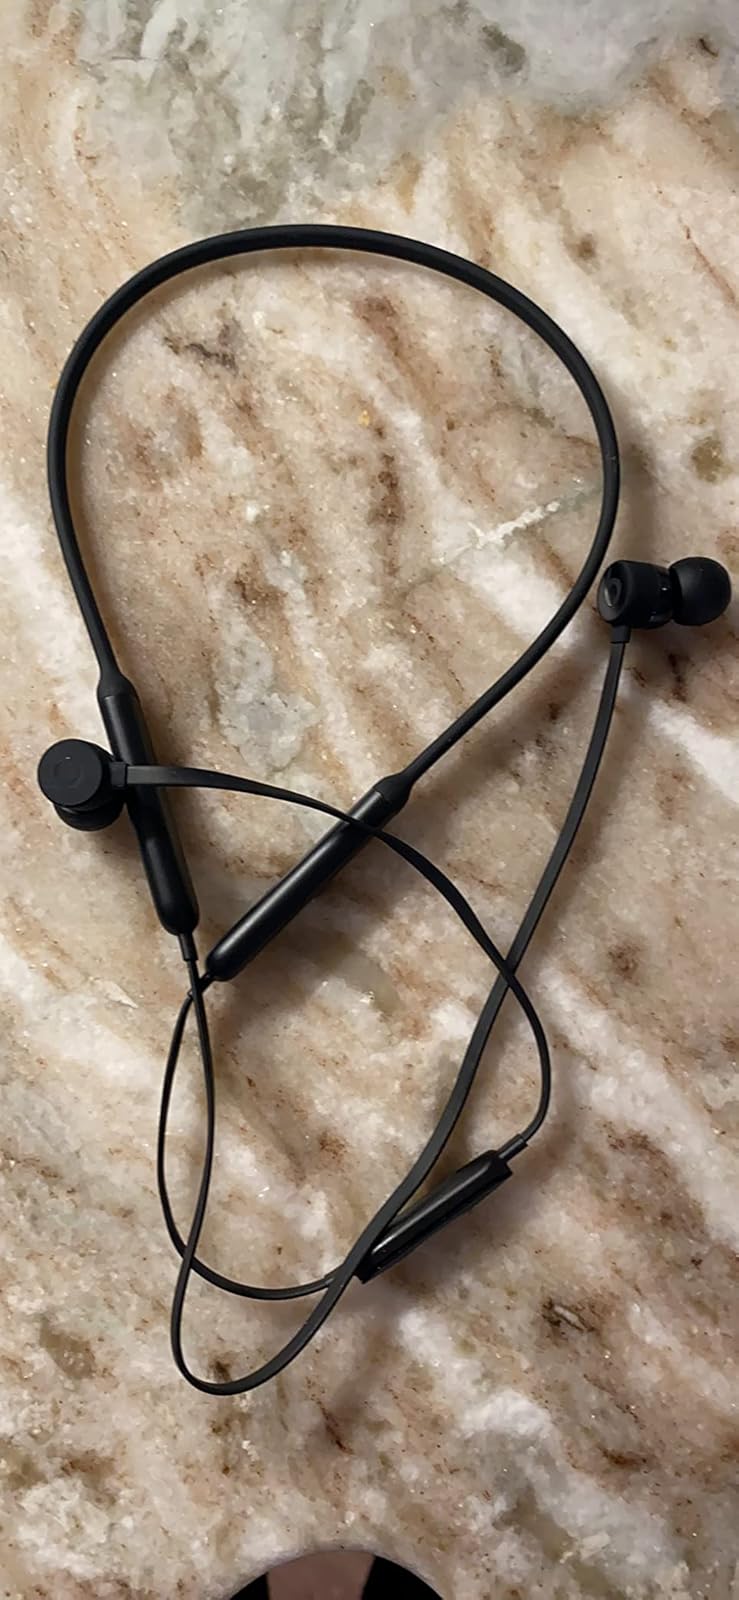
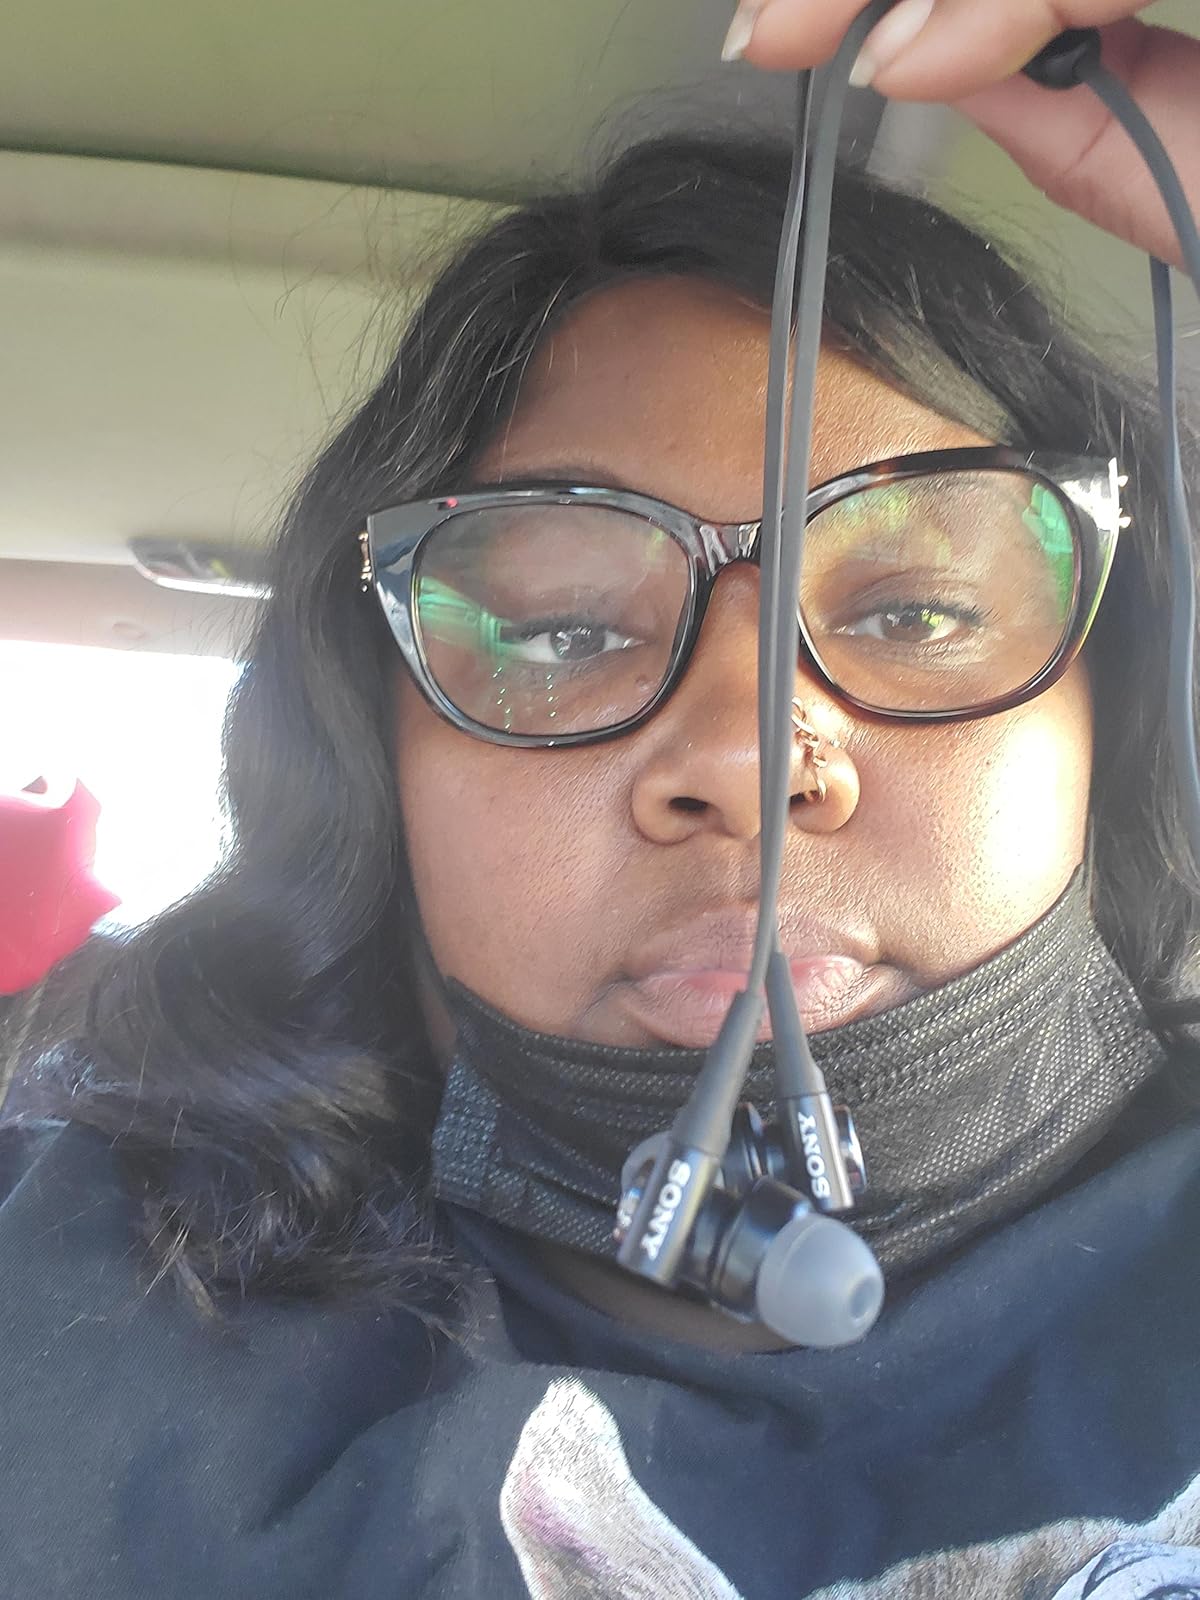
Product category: headphones
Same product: no